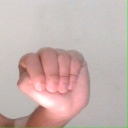
अक्षर: ठ